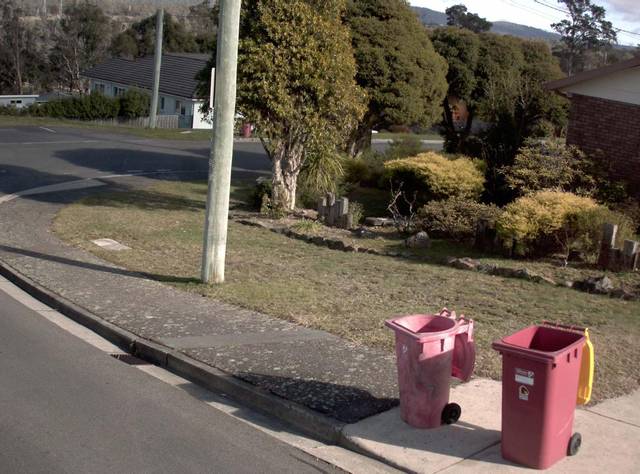
Region: Australia
Coordinates: -41.455, 147.124